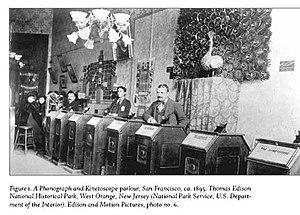
exemple de salle de visionnage du kinetoscope
Edwin Stanton Porter, inventeur et réalisateur américain de l'ère du cinéma muet, né le 21 avril 1870 à Connellsville dans l'État de Pennsylvanie, une ville proche de Pittsburgh, et mort le 30 avril 1941 à New York, est plus connu sous le nom d'Edwin S. Porter.